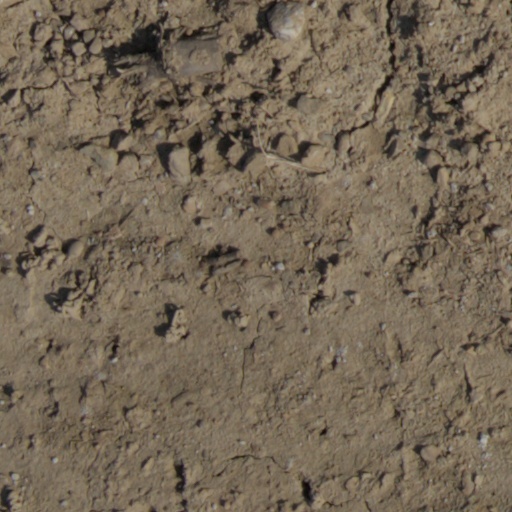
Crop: wheat